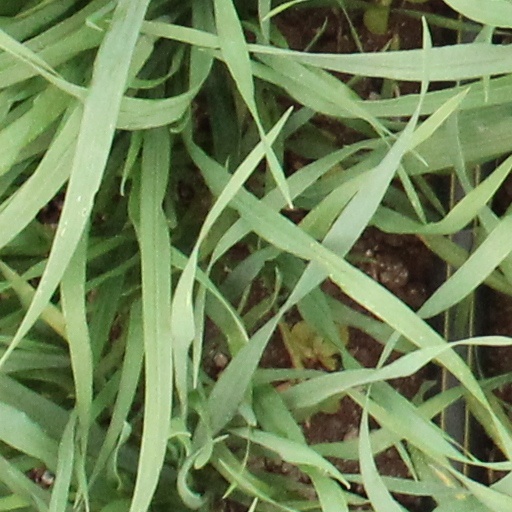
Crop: wheat